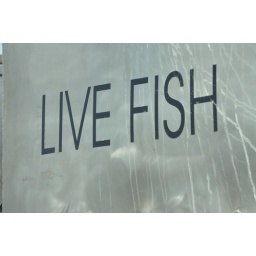
This truck is from Shadow Lake Ranch near Redding, CA. They raise fish for ponds and and sport fishing.